Thomas Howard, 4th Duke of Norfolk

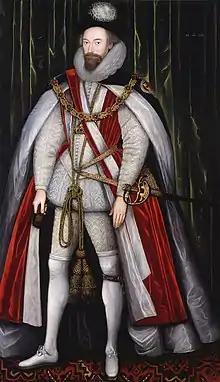
Thomas Howard, 1st Earl of Suffolk, son of Norfolk and Margaret Audley

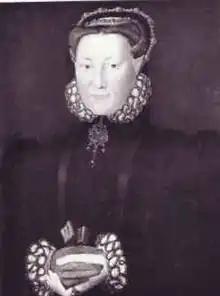
Portrait of Elizabeth Leyburne attributed to Hans Eworth, c. 1560

In early 1558, Norfolk became betrothed to Margaret Audley, widow of Sir Henry Dudley and daughter of Thomas Audley, 1st Baron Audley of Walden, and his second wife Elizabeth Grey. Thus Margaret was a first cousin of Mary FitzAlan and in order for the marriage to be valid under Catholic canon law, a dispensation had to be requested from Pope Paul IV, due to the close relationship between Thomas' first wife and Audley. Howard sent lawyers to Rome to negotiate for the dispensation, but the Holy See was notorious for its delays where dispensations were concerned. These delays, added to the fact that in November of the same year Queen Mary died and was succeeded by Queen Elizabeth, who began to restore Protestantism, led to the marriage being celebrated without the dispensation. It was ratified by Parliament in March 1559. Margaret brought as dowry to her marriage with Howard the entirety of the extensive properties that she had inherited from her father in Essex, including the magnificent Audley End residence.